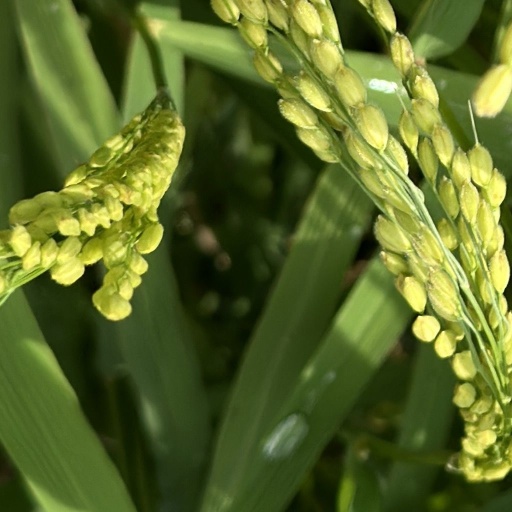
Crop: rice